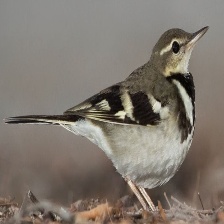
Species: FOREST WAGTAIL
Scientific name: DENDRONANTHUS INDICUS